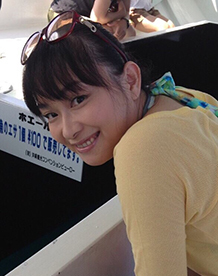
อาซามิ อิมาอิ

| image = Asami Imai -Officially authorized picture for Wikipedia-.jpg
| name = อาซามิ อิมาอิ
| native_name = 今井 麻美
| native_name_lang = ja
| birth_place = โตเกียว ประเทศญี่ปุ่น
| occupation = นักพากย์ในประเทศญี่ปุ่น|นักพากย์
| organization = EARLY WING
| height = 158 ซม.
อาซามิ อิมาอิ (今井 麻美いまい あさみ, 16 พฤษภาคม 1977 -) เป็นนักพากย์ในประเทศญี่ปุ่น|นักพากย์ นักร้อง และ นักแสดง|นักแสดงละครเวที ชาวญี่ปุ่น จบปริญญาตรีสาขาอักษรศาสตรบัณฑิต|วรรณคดีจากมหาวิทยาลัยเมจิ เกิดใน เขตชิบุยะ โตเกียว เติบโตในเมืองโทกุยามะ จังหวัดยามางุจิ สังกัด EARLY WING
ผลงานเด่นได้แก่ คิซารางิ จิฮายะใน ซีรีส์ไอดอลมาสเตอร์และมากิเสะ คุริสึ ใน สไตนส์;เกท Cite web|title=今井麻美｜アニメキャラ・プロフィール・出演情報・最新情報まとめ アニメイトタイムズ|website=今井麻美｜アニメキャラ・プロフィール・出演情報・最新情報まとめ アニメイトタイムズ|language=ja
== อ้างอิง ==
หมวดหมู่:บุคคลที่ยังมีชีวิตอยู่
หมวดหมู่:บุคคลที่เกิดในปี พ.ศ. 2520
หมวดหมู่:บุคคลจากจังหวัดยามางูจิ
หมวดหมู่:ศิษย์เก่าจากมหาวิทยาลัยเมจิ
หมวดหมู่:นักร้องเพลงประกอบอนิเมะ
หมวดหมู่:นักร้องป็อปหญิงญี่ปุ่น
หมวดหมู่:นักพากย์หญิงชาวญี่ปุ่น